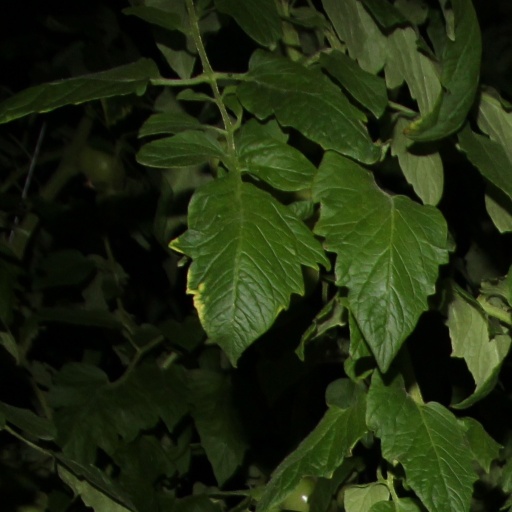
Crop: tomato